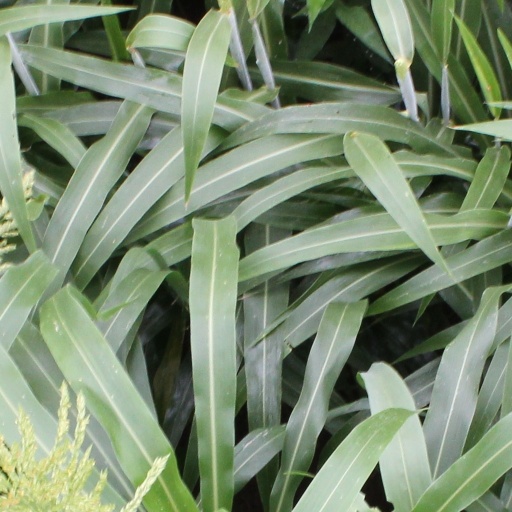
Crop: sorghum